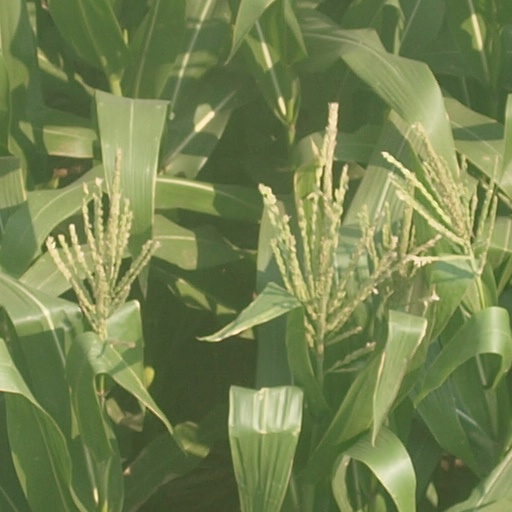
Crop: maize; corn